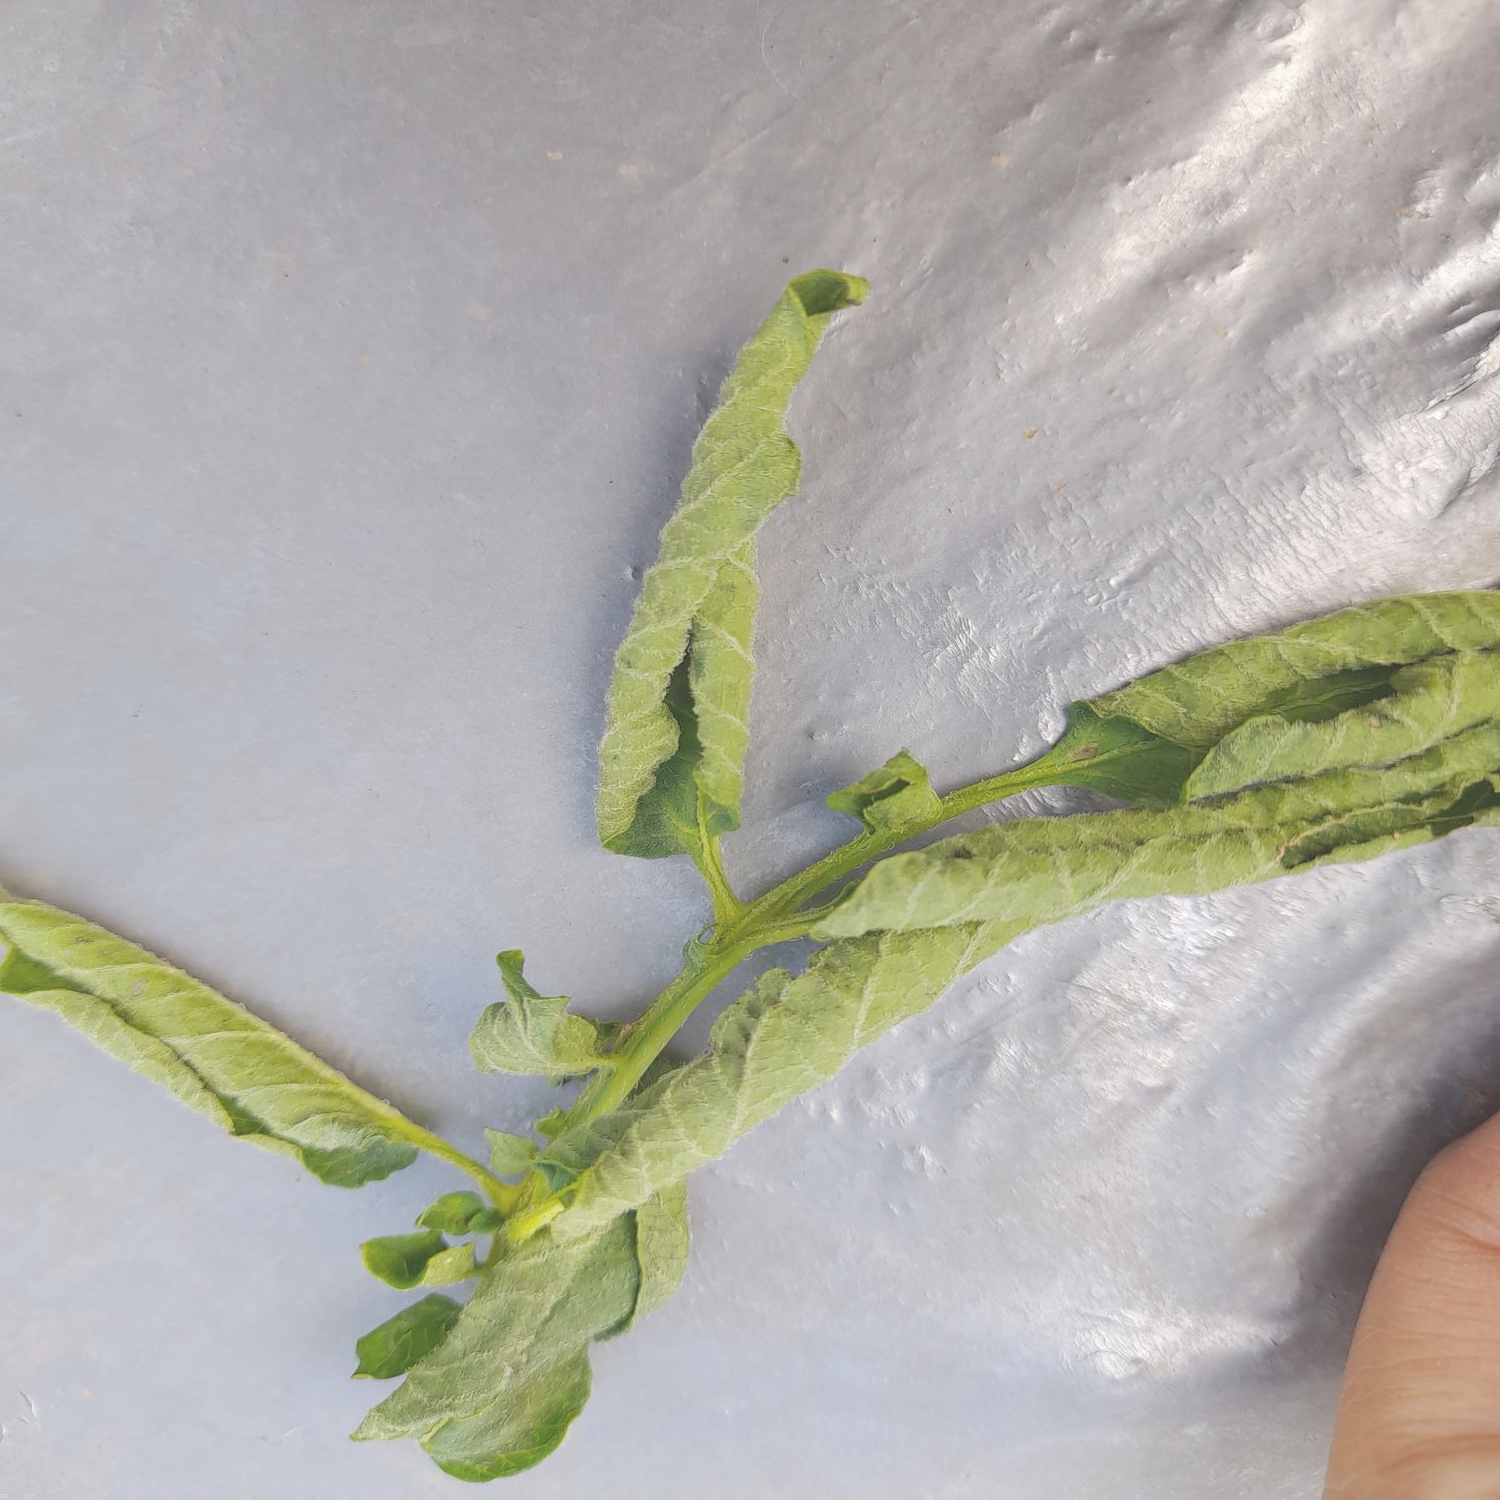
Etiqueta: Pudricion_Parda